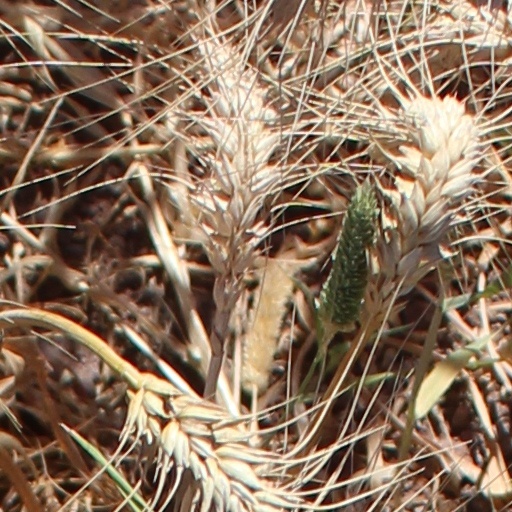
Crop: wheat